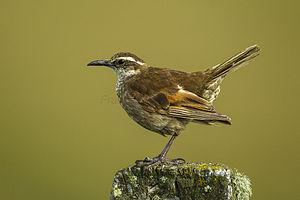
Le Cinclode du páramo est une espèce de passereau de la famille des Furnariidae.